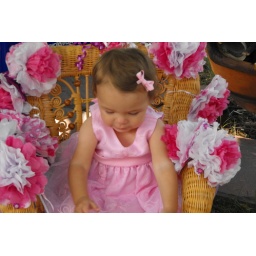
Birthday girl in her chair